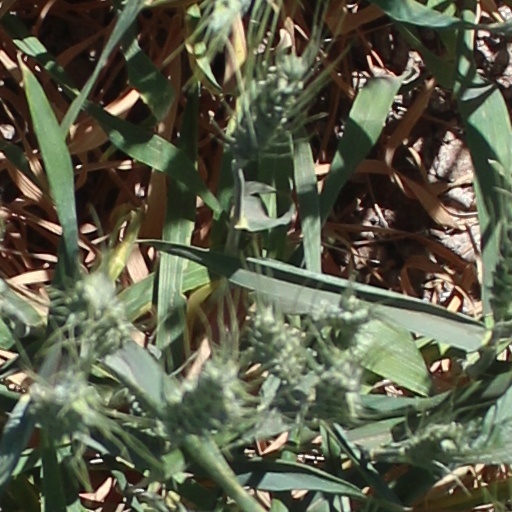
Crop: wheat